Stephen J. Chadwick

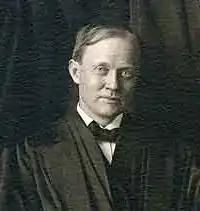

Stephen James Chadwick (April 28, 1863 – November 19, 1931) was a justice of the Washington Supreme Court from 1908 to 1919, serving as chief justice in 1919.